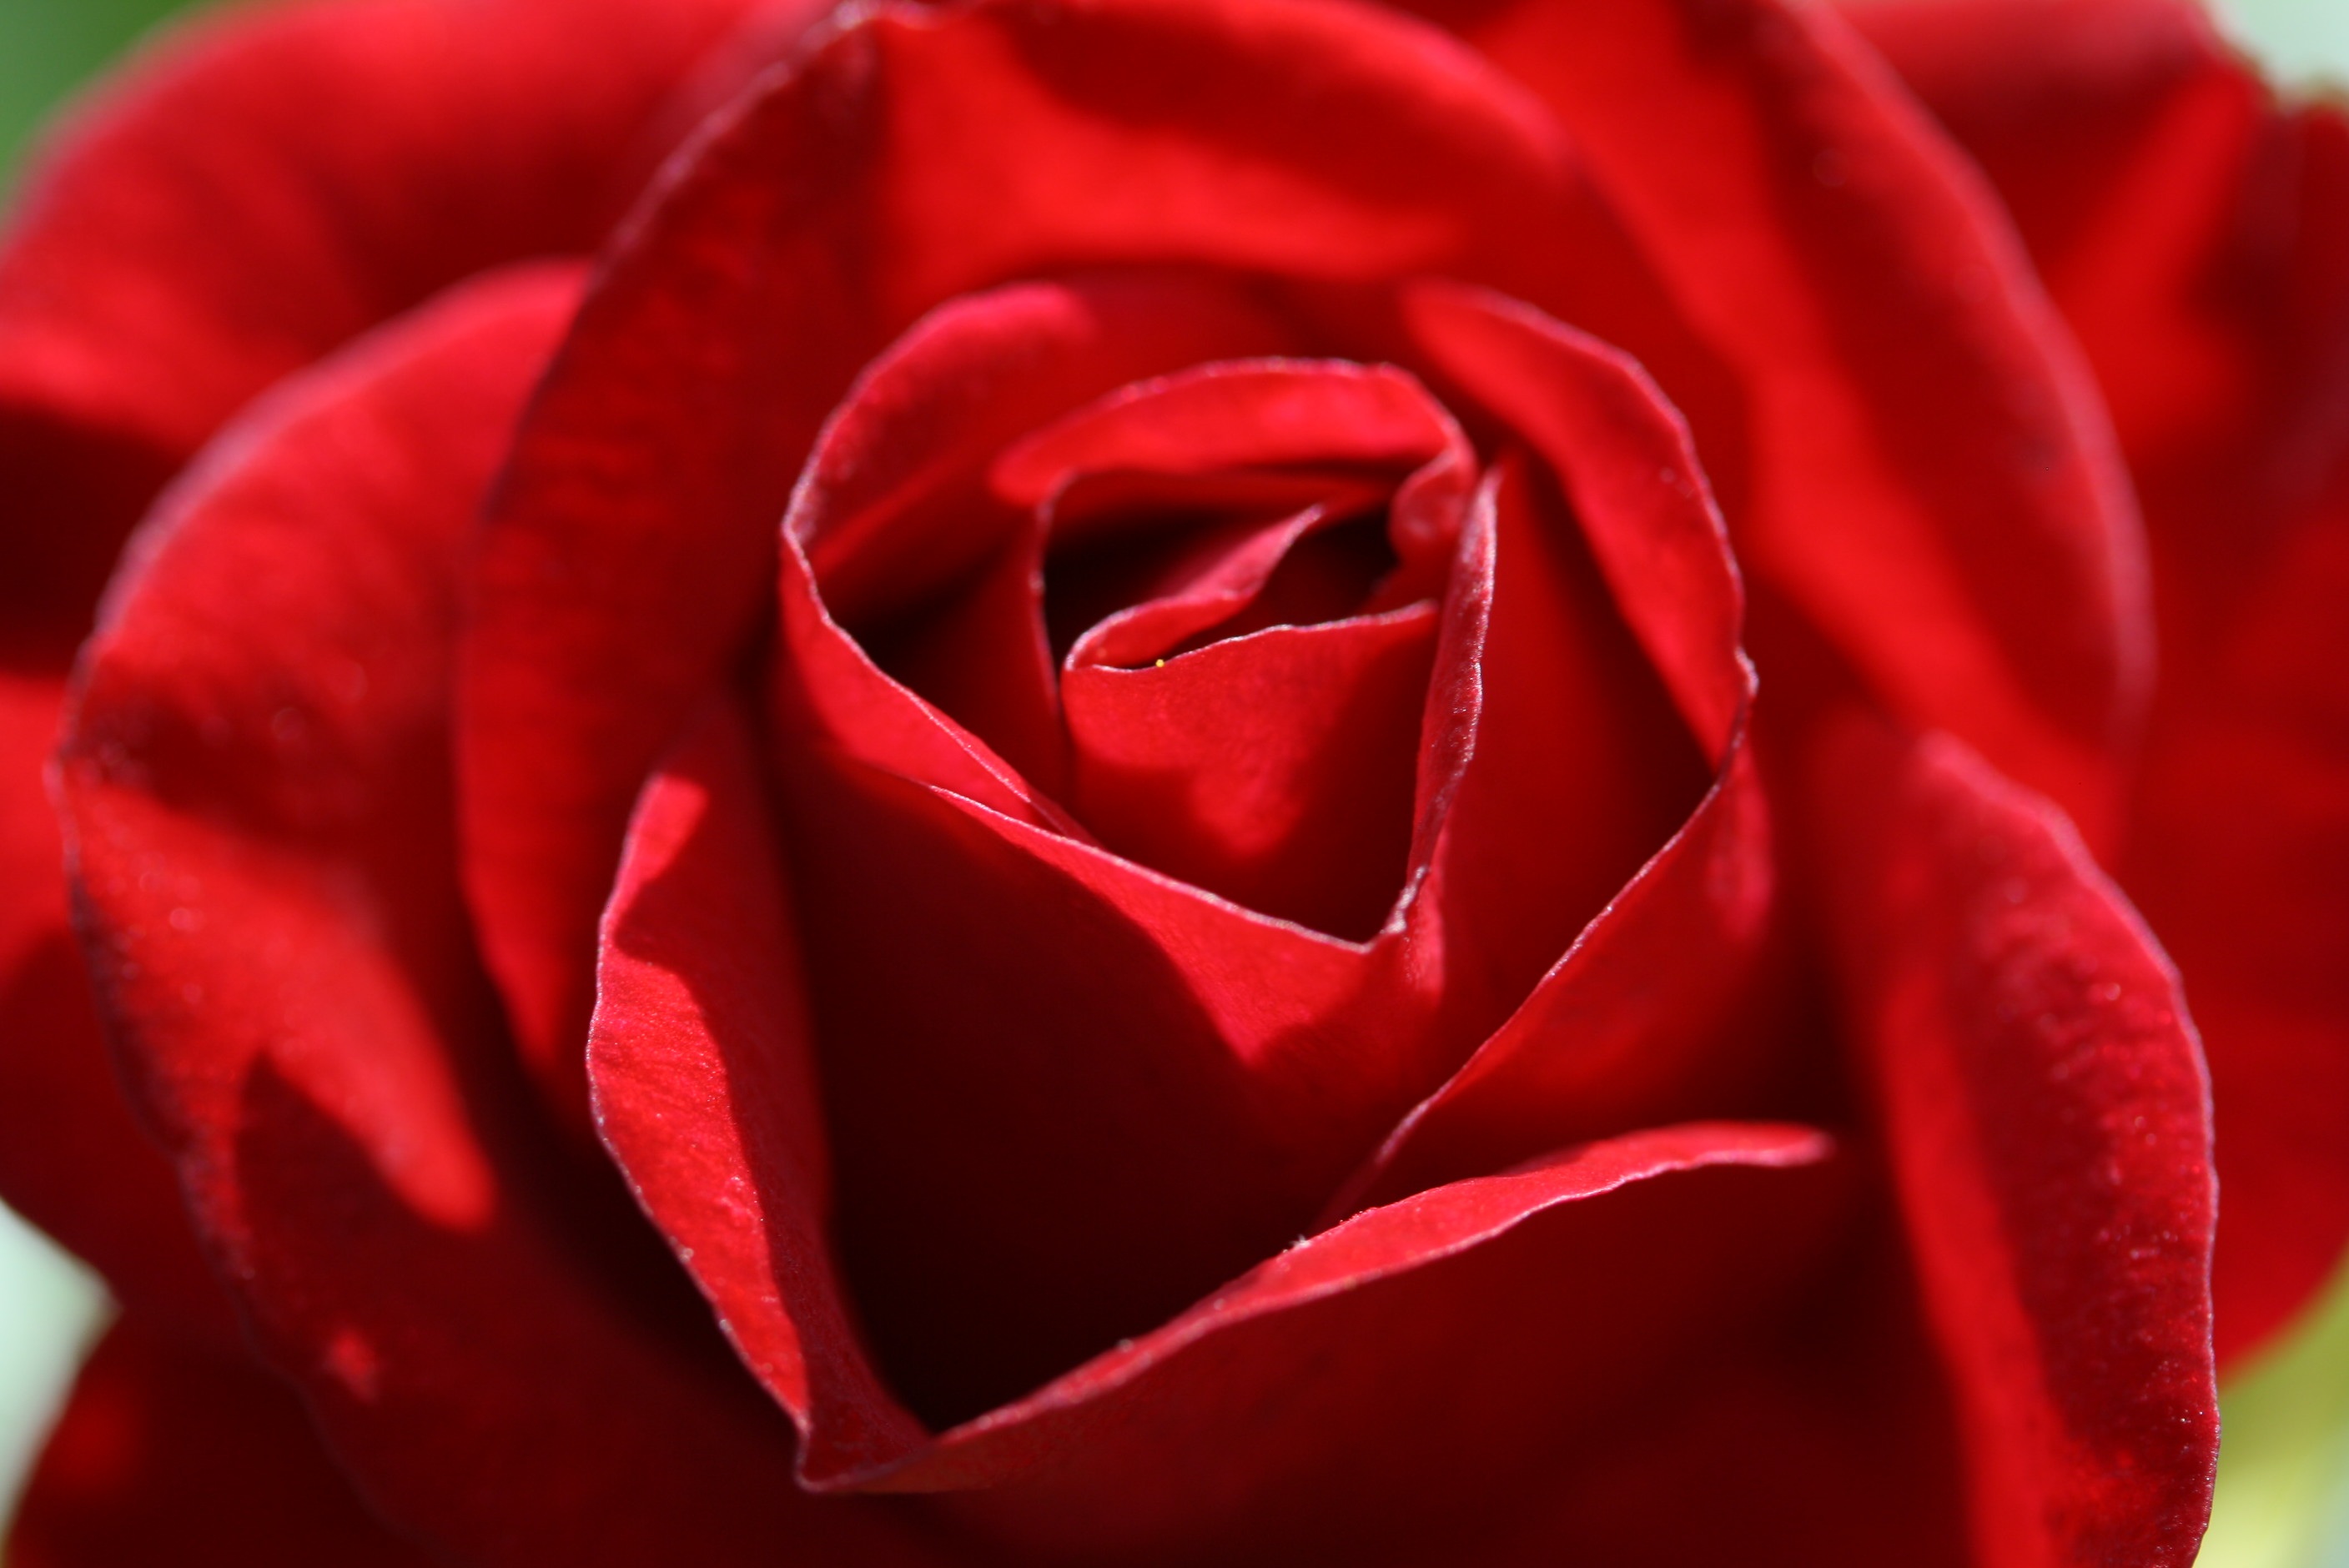
blossom, plant, flower, petal, bloom, rose, red, red rose, close up, floribunda, macro photography, flowering plant, garden roses, rose family, garden rose, land plant, rose order